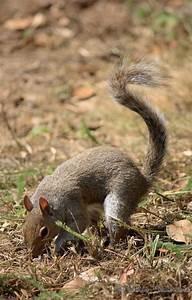
squirrel